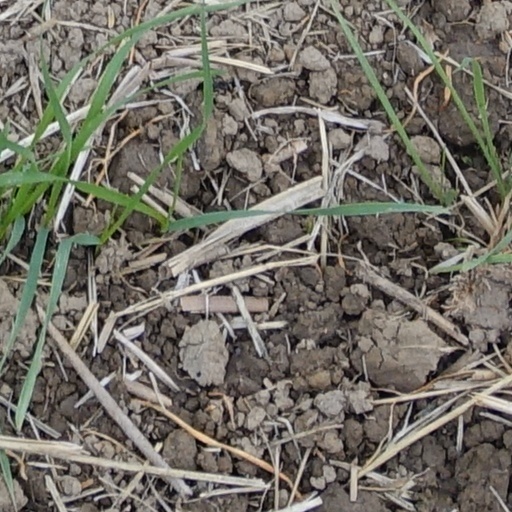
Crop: wheat